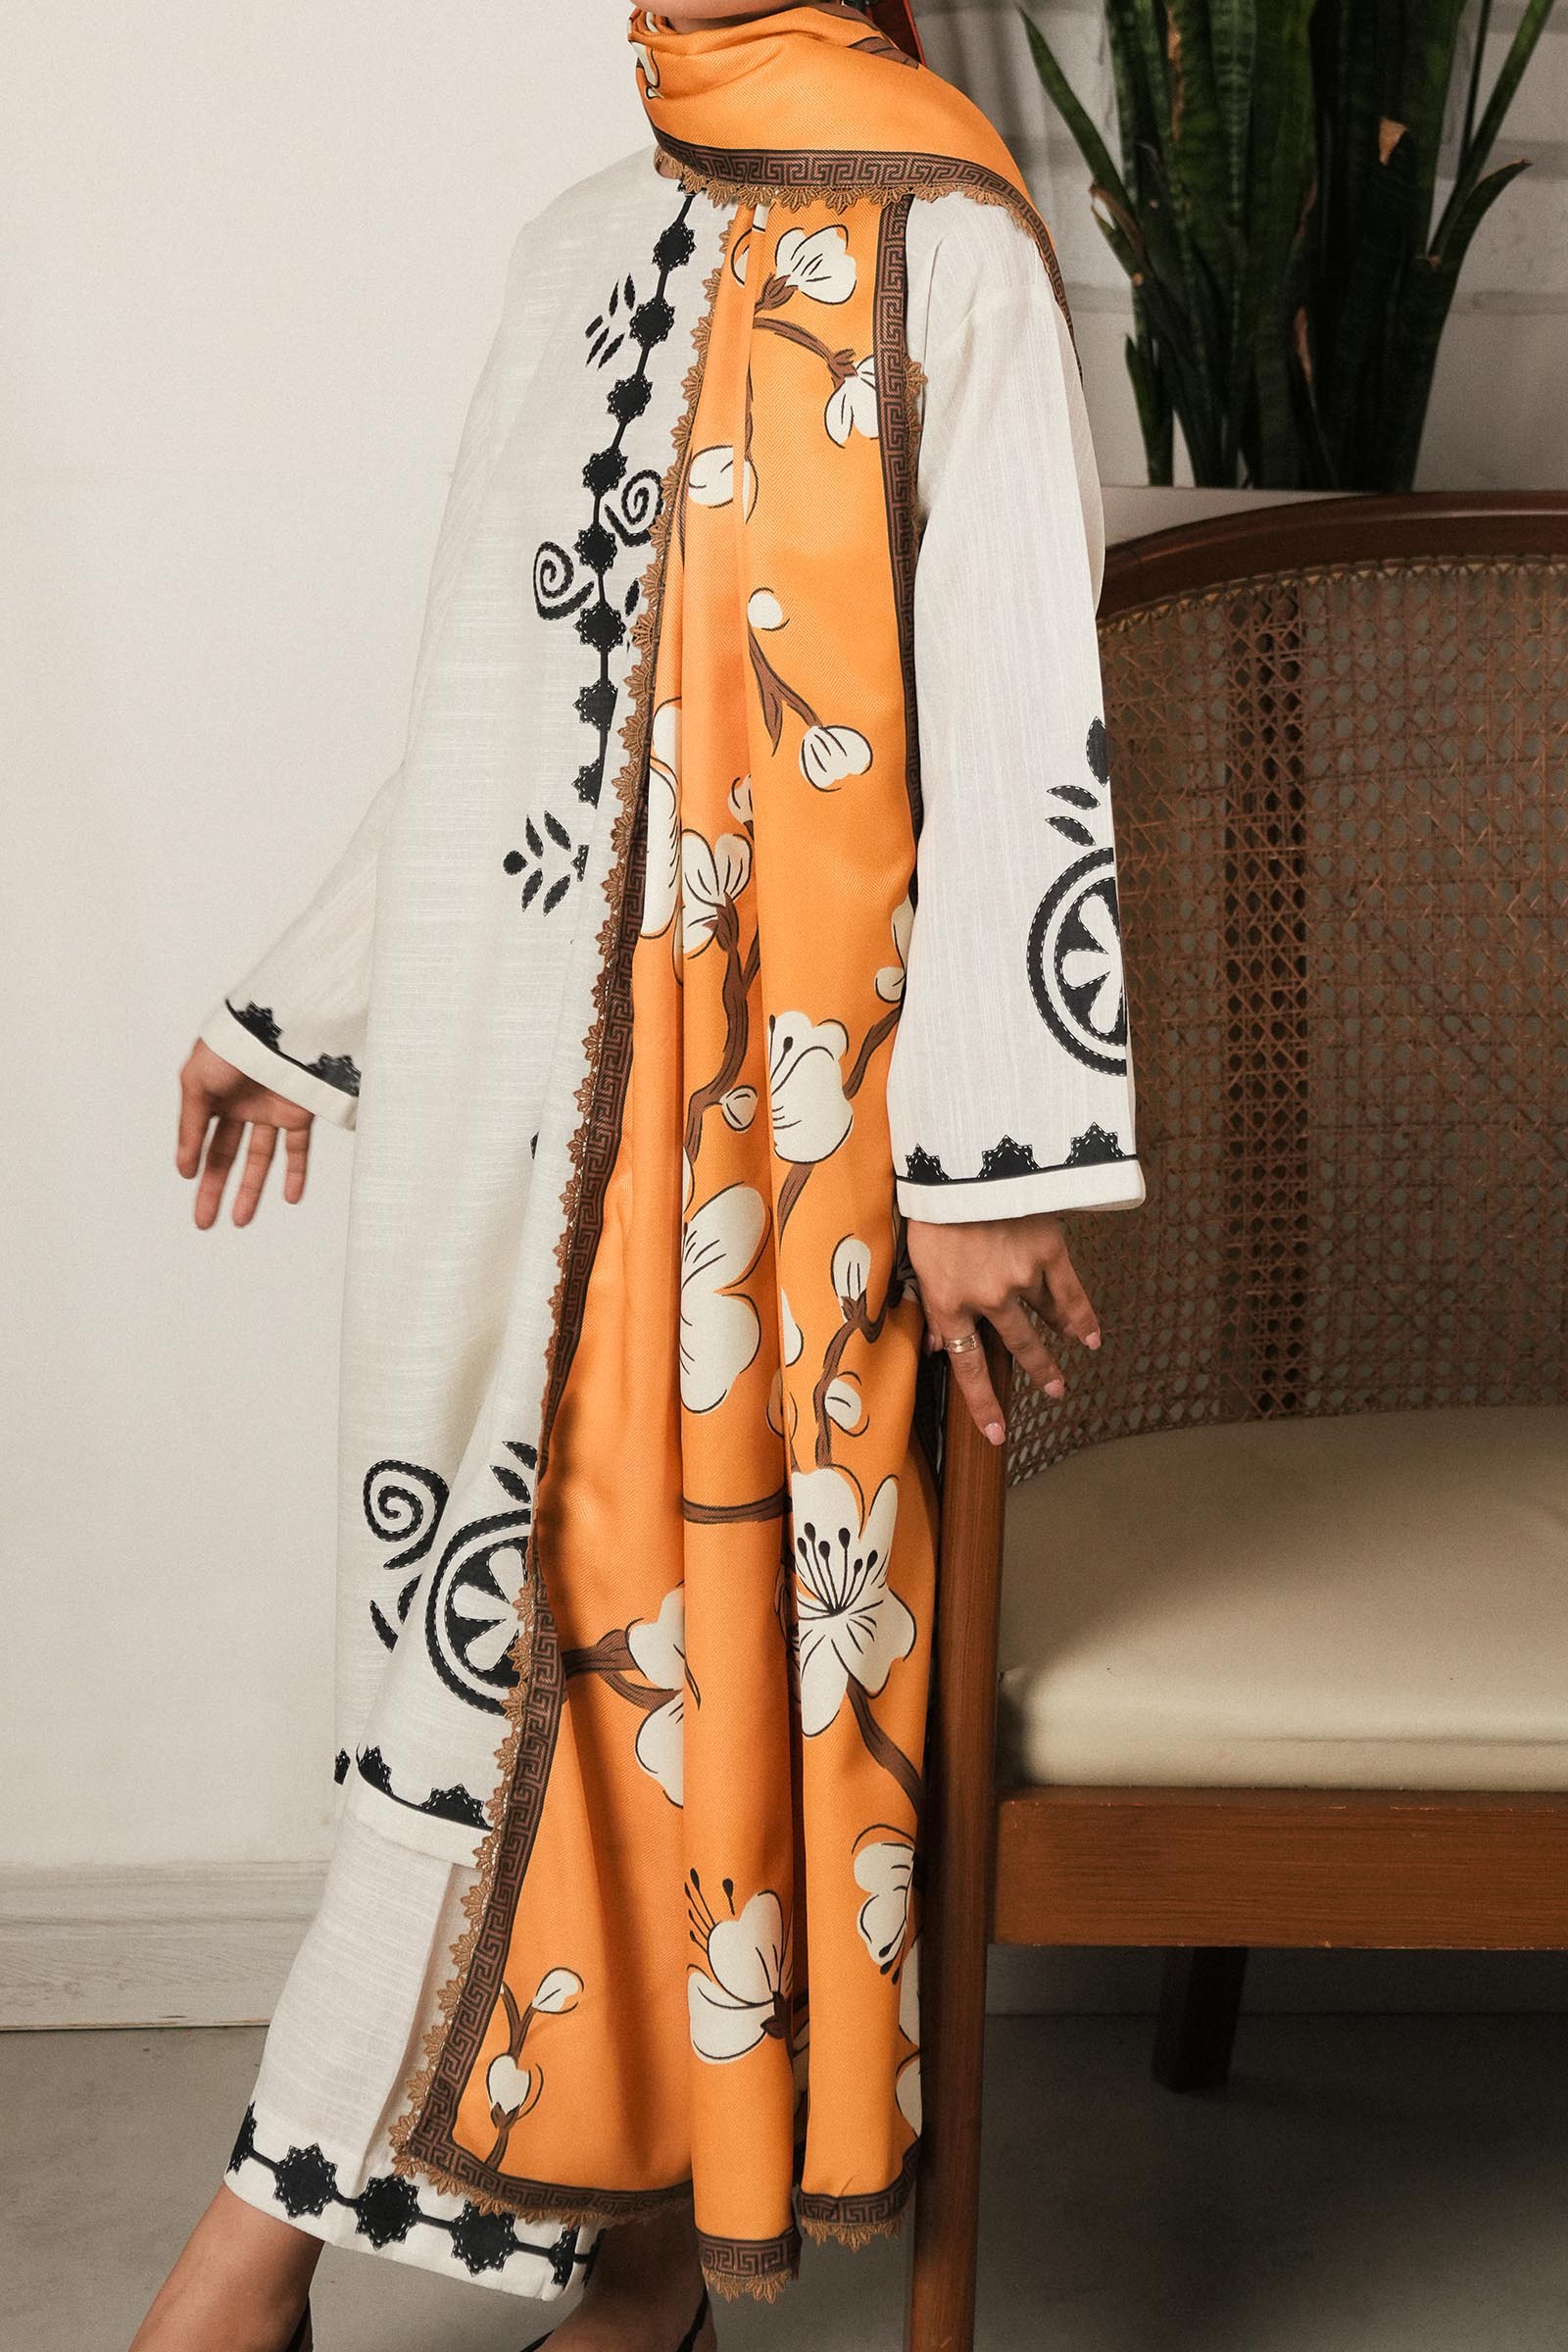
orange multi floral print cotton suit jacket